Great Western Railway (train operating company)

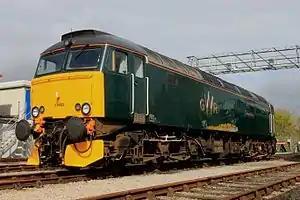
Class 57 locomotive at St Philip's Marsh depot

Long-distance services between London and destinations in the west of the GWR network (such as , , Plymouth and ) are mostly operated using the fleet of 36 Class 802 trains, the first of which was introduced on 20 August 2018.